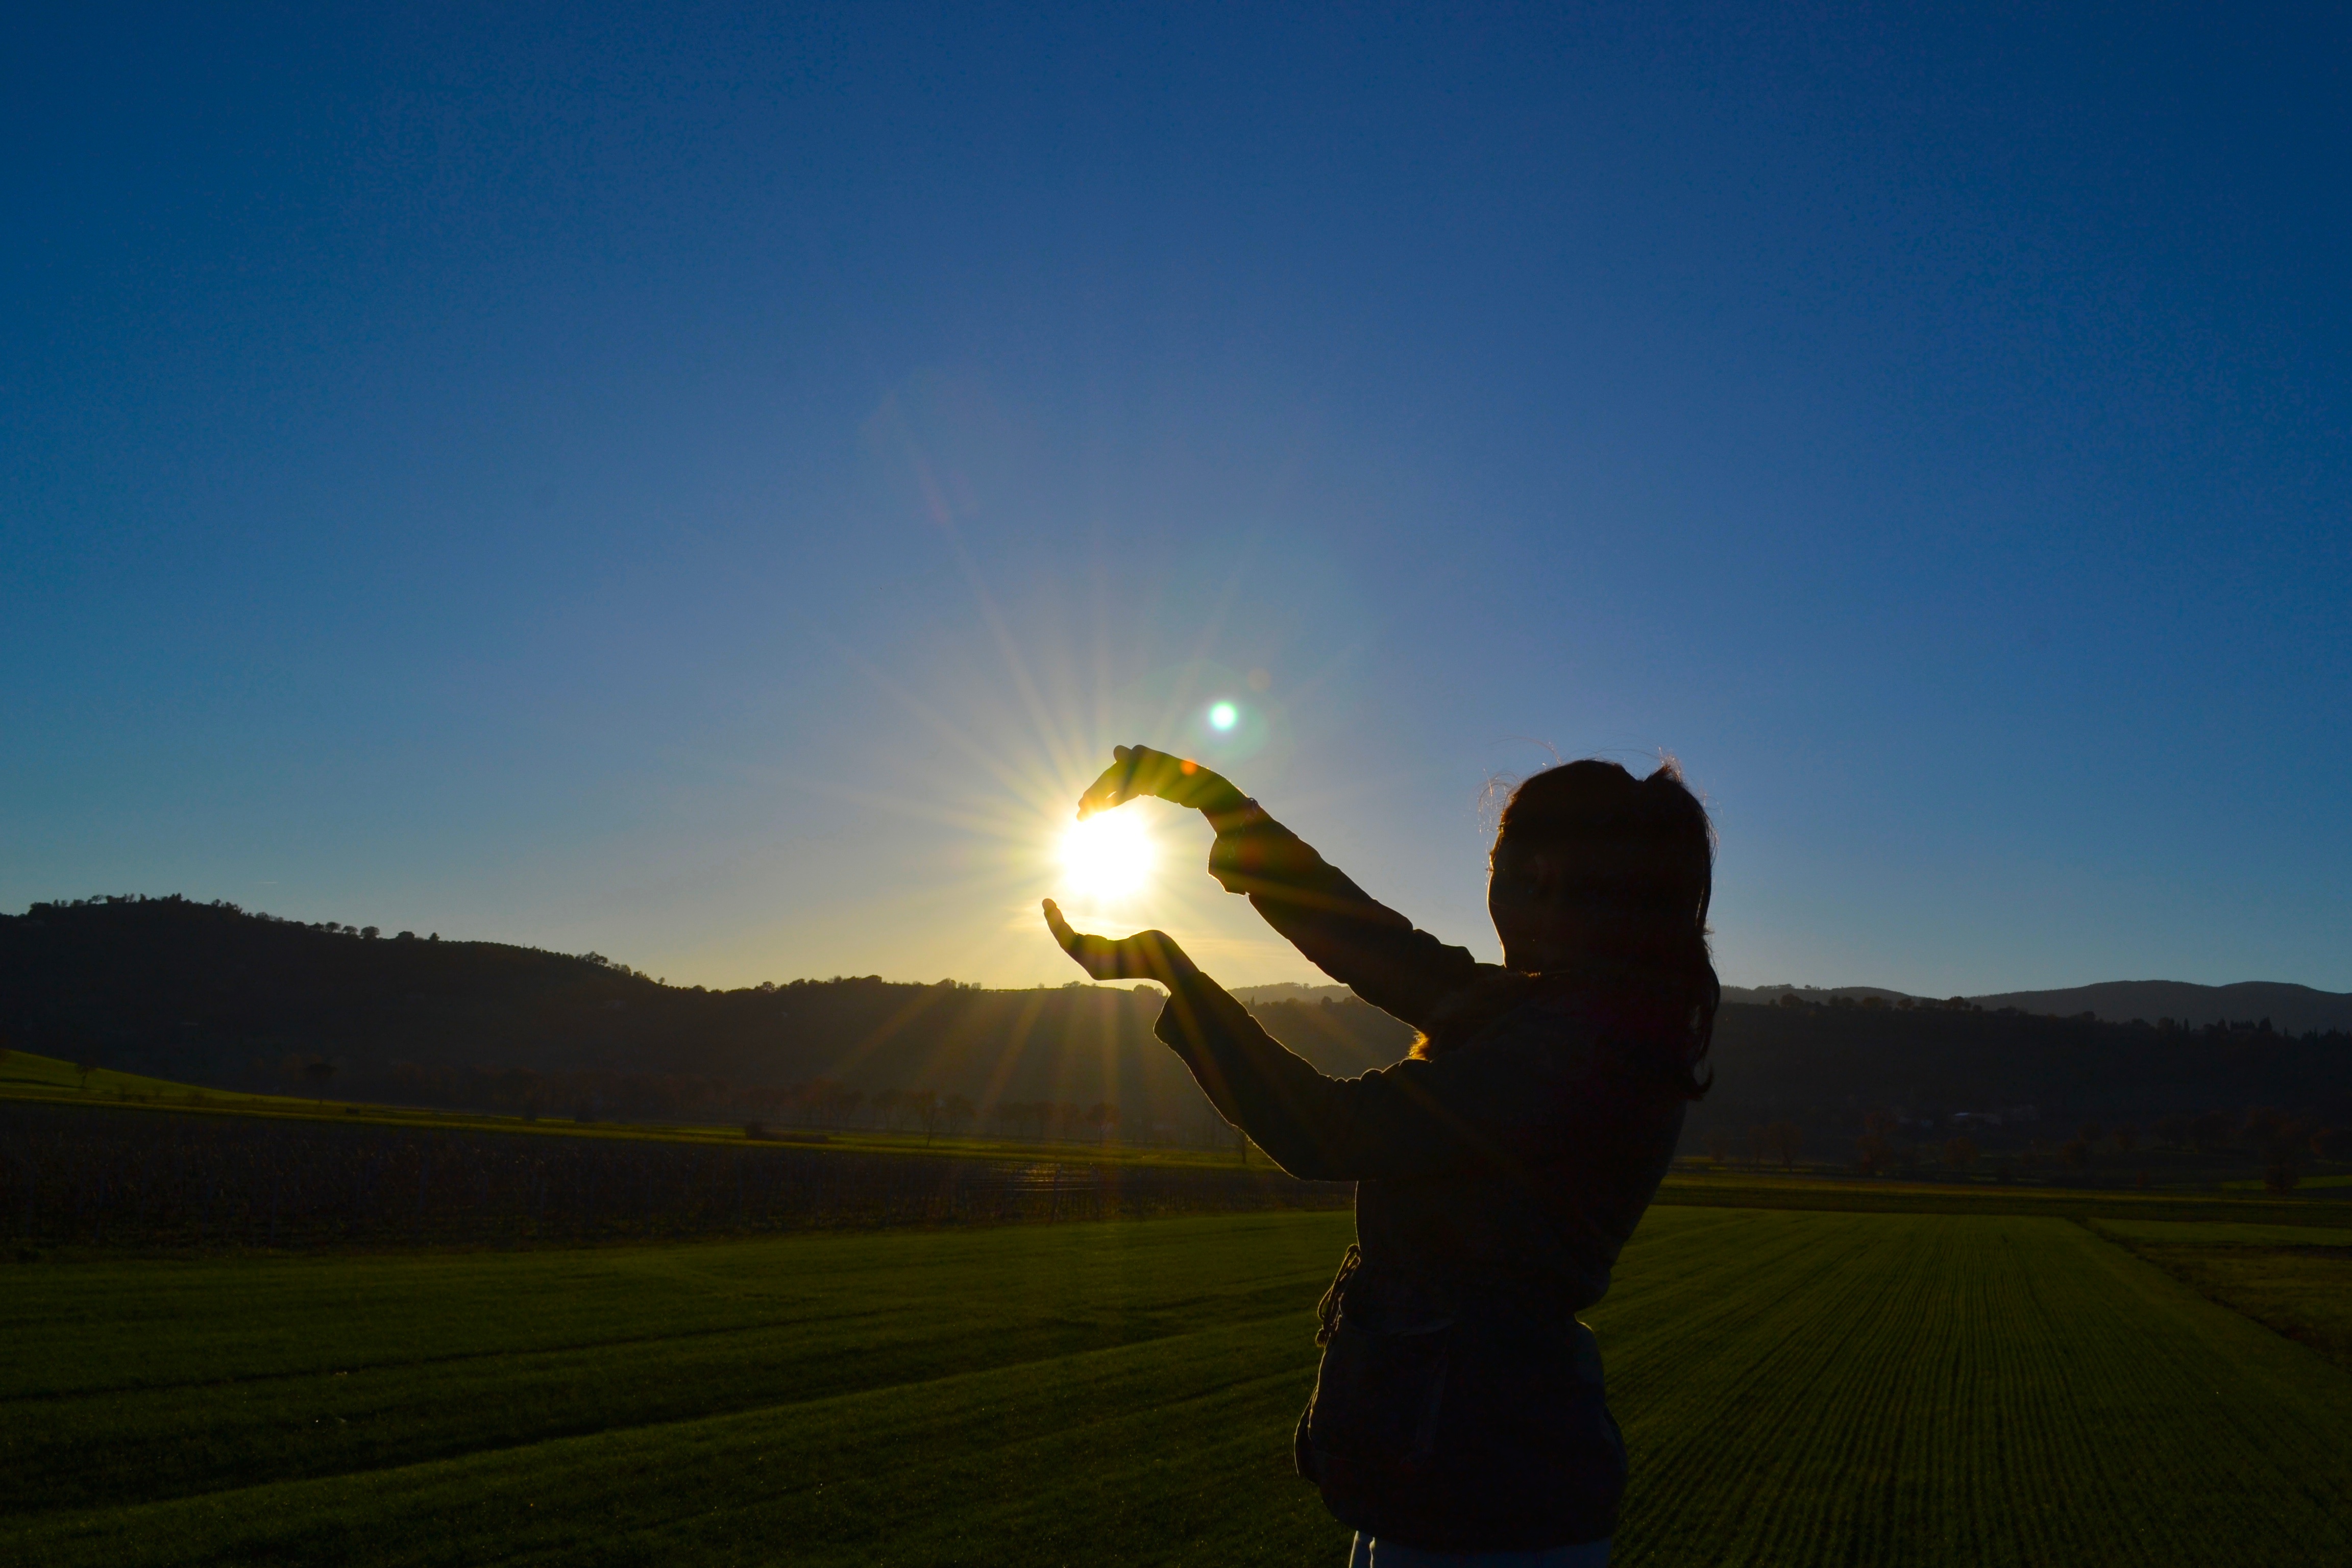
horizon, mountain, light, cloud, sky, sun, sunrise, sunset, sunlight, morning, hill, dawn, dusk, evening, atmosphere of earth